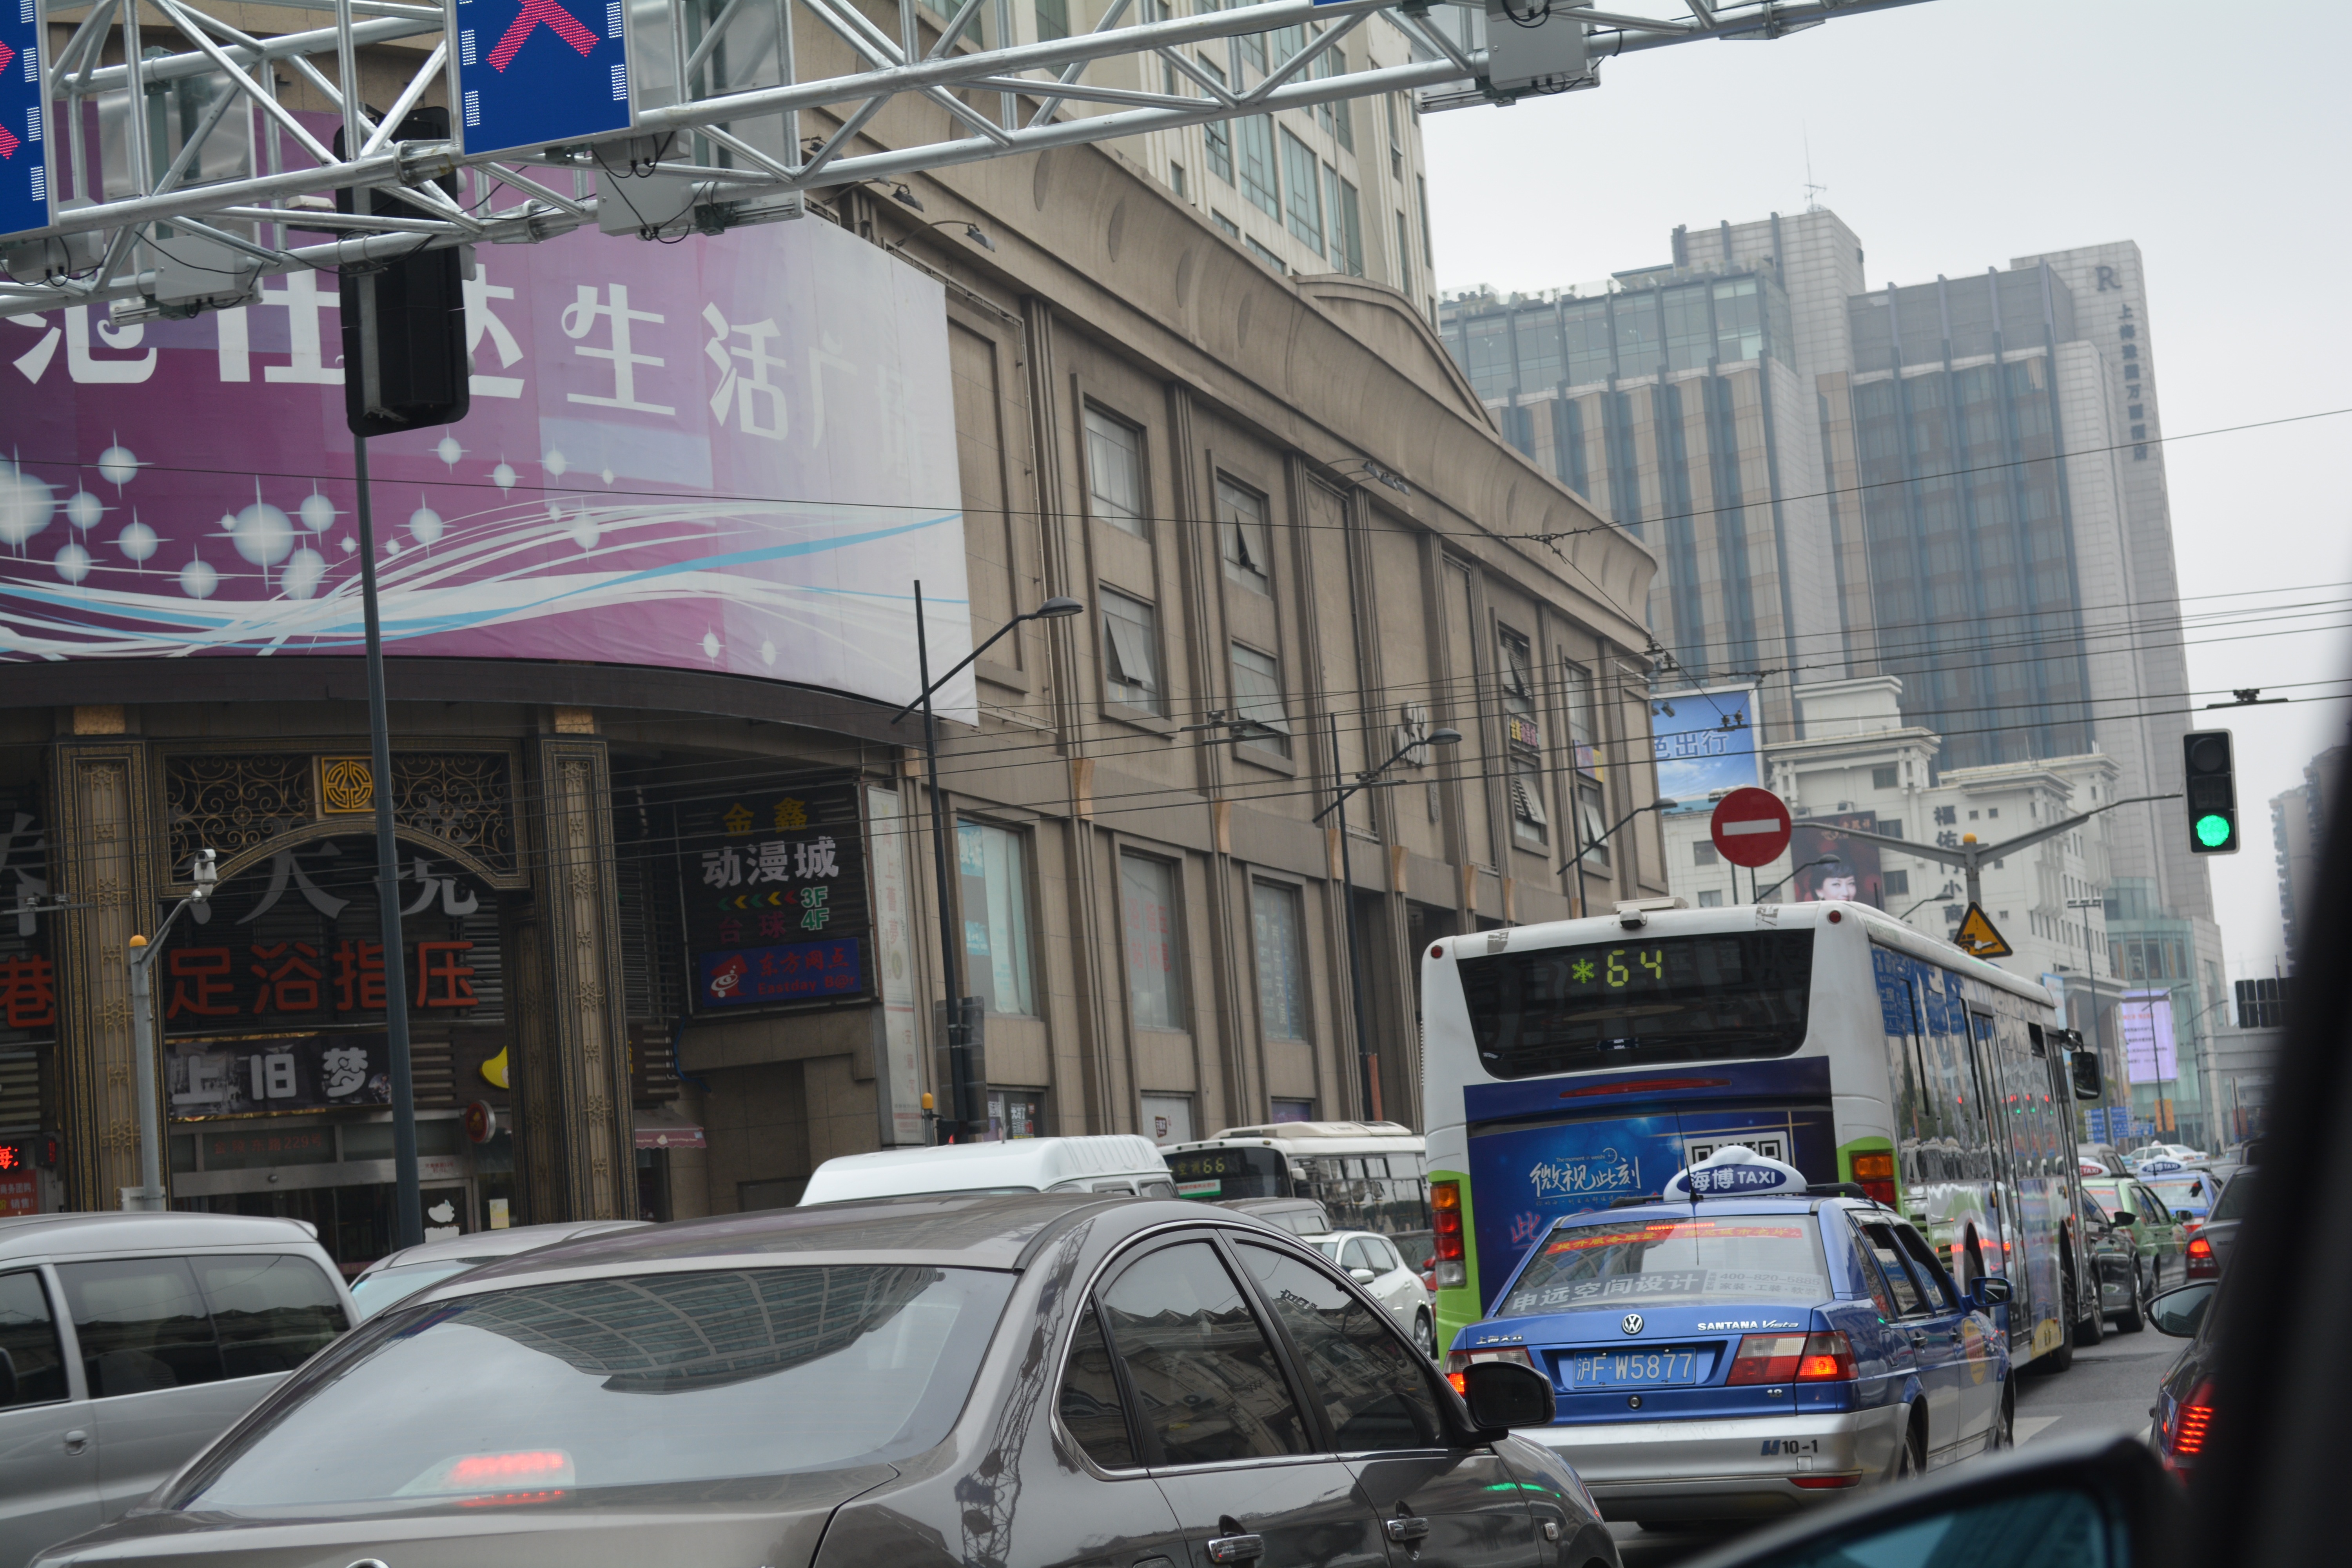
pedestrian, road, traffic, street, city, downtown, transport, vehicle, lane, public transport, urban area, traffic congestion